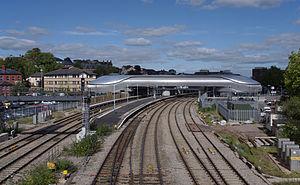
La gare de Newport est une gare ferroviaire du Royaume-Uni, située sur le territoire de la ville de Newport, au Pays de Galles.